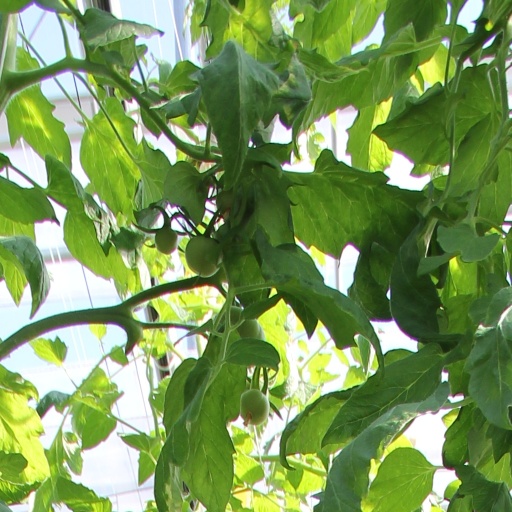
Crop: tomato